La Bezole

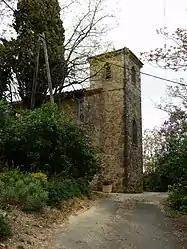
The church in La Bezole

La Bezole is a commune in the Aude department in southern France.